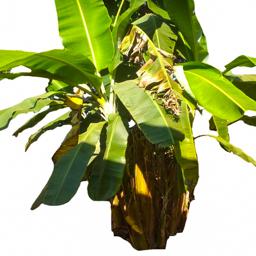
Label: MALBHOG LEAF